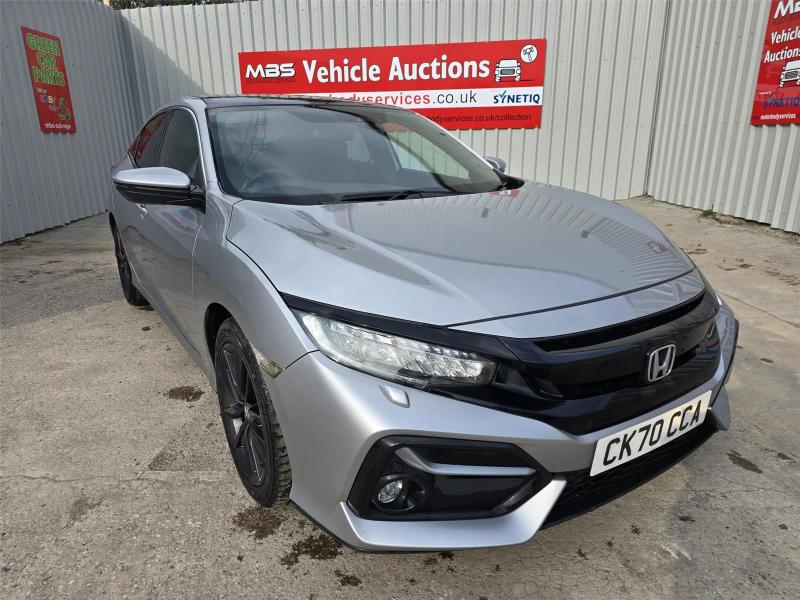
Aucun dommage détecté.
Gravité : aucun